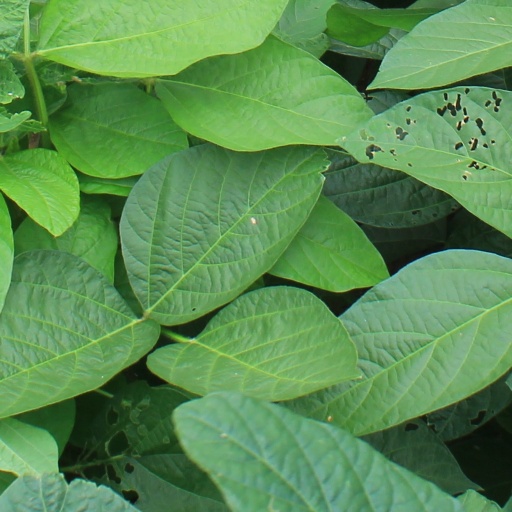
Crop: soybean